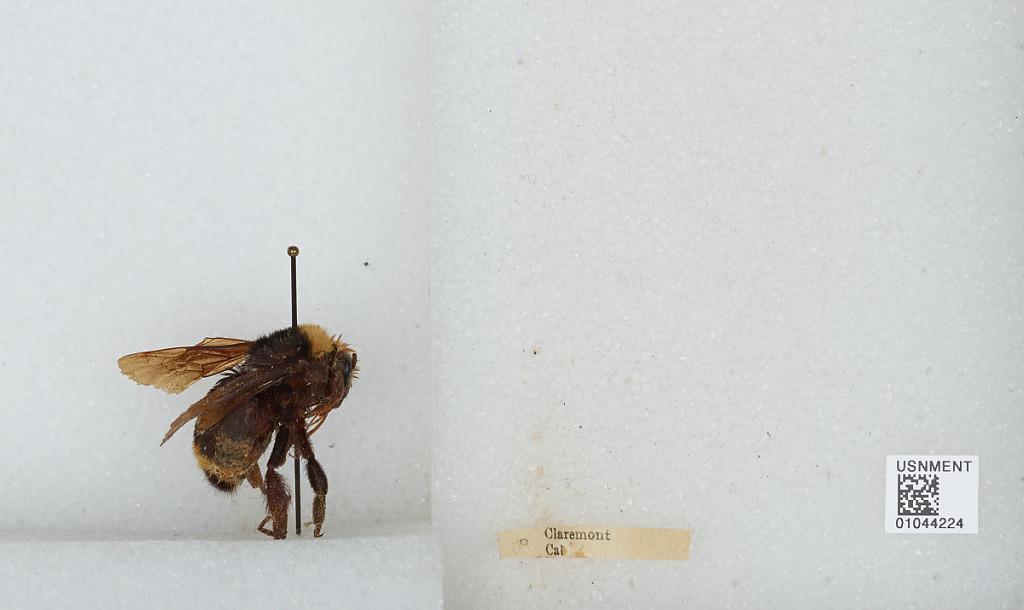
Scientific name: Bombus (Pyrobombus) vosnesenskii Radoszkowski
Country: United States
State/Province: California
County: Los Angeles
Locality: Claremont
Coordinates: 34.0833, -117.717